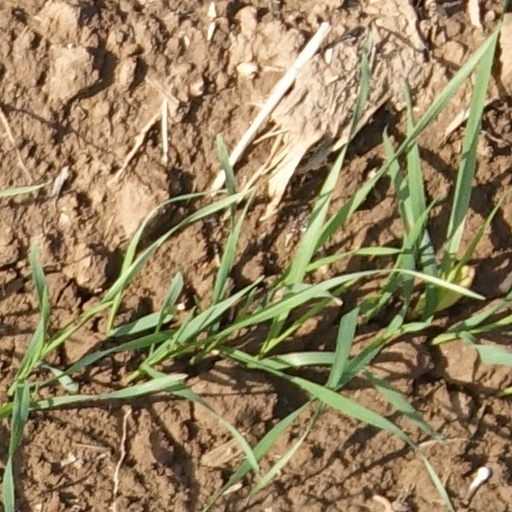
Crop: wheat